Nan Whaley

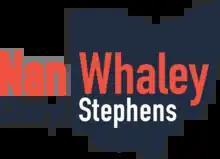
Whaley's 2022 campaign logo

On April 19, 2021, Whaley announced her candidacy in the 2022 Ohio gubernatorial election. She faced former Cincinnati Mayor John Cranley for the Democratic nomination to be Governor of Ohio. On May 3, Whaley won the Democratic primary election and became the Democratic nominee for Ohio Governor. This made her the first woman to win a major party nomination to run for governor of Ohio and, because she was running with Cheryl Stephens, part of the first all-female ticket nominated by a major party for governor and lieutenant governor in that state. Whaley and Stephens lost the race to incumbents Mike DeWine and Jon Husted getting 37.4% of votes to DeWine and Husted's 62.4%. Whaley gave her concession speech on November 8, 2022, in Dayton, Ohio.